Question: Please indicate a possible affordance area of the hold_bottle that can be used for holding
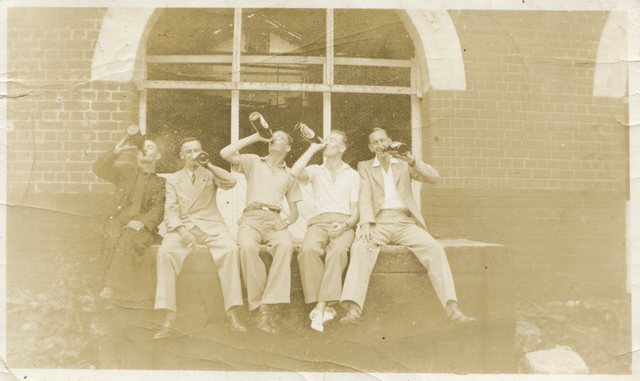
Answer: [245.095, 106.198, 278.037, 144.315]